Meerim Zhumanazarova

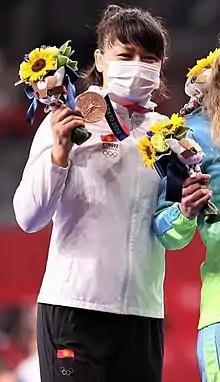
Zhumanazarova at the 2020 Summer Olympics

Meerim Zhumanazarova (born 9 November 1999) is a Kyrgyzstani freestyle wrestler. She won the bronze medal in the women's 68 kg event at the 2020 Tokyo Olympics, and the gold medal in the same event at the 2021 World Wrestling Championships. In the 2024 Paris Olympics, she was defeated by Amit Elor of the United States in the final and earned the silver medal.